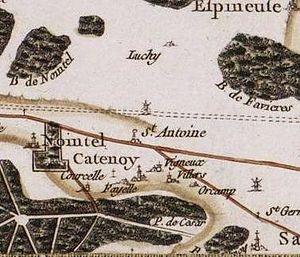
Catenoy, carte de Cassini.
Catenoy est une commune française située dans le département de l'Oise en région Hauts-de-France.